Deviled crab

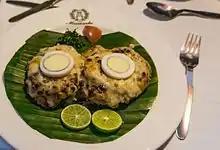
Deviled crab served on halved shells at Mocambo Calcutta, India

Up the U.S. Atlantic coast from Georgia to the Chesapeake Bay region, "deviled crab" refers to a different dish entirely. In this version, crab meat (usually blue crab) is taken out of the shell, mixed and cooked with bread crumbs and spices with a consistency similar to loose crab cake, and then returned to a halved crab shell to be served and eaten with a fork or spoon. Another in-shell version of the deviled crab that is served in India and along the coastlines of other south Asian countries is more similar to the Chesapeake deviled crab than the Tampa deviled crab.